First Italian War of Independence

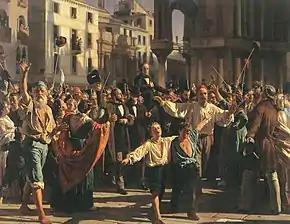
Daniele Manin carried in triumph following the liberation of Venice on 17 March 1848 (detail from a painting by Napoleone Nani, 1876)

In 1848 revolutionary riots broke out in many parts of Europe, including numerous places in what is now Emilia-Romagna and other parts of Italy. Ferdinand II of the Two Sicilies was forced to grant a constitution on 23 January and his example was followed by Leopold II of Tuscany on 17 February, Charles Albert of Sardinia on 17 February (the Albertine Statute), and Pope Pius IX on 14 March (The ). Charles II, Duke of Parma was ousted. Sicily, excepting Messina, revolted against the Bourbon Kingdom of the Two Sicilies.